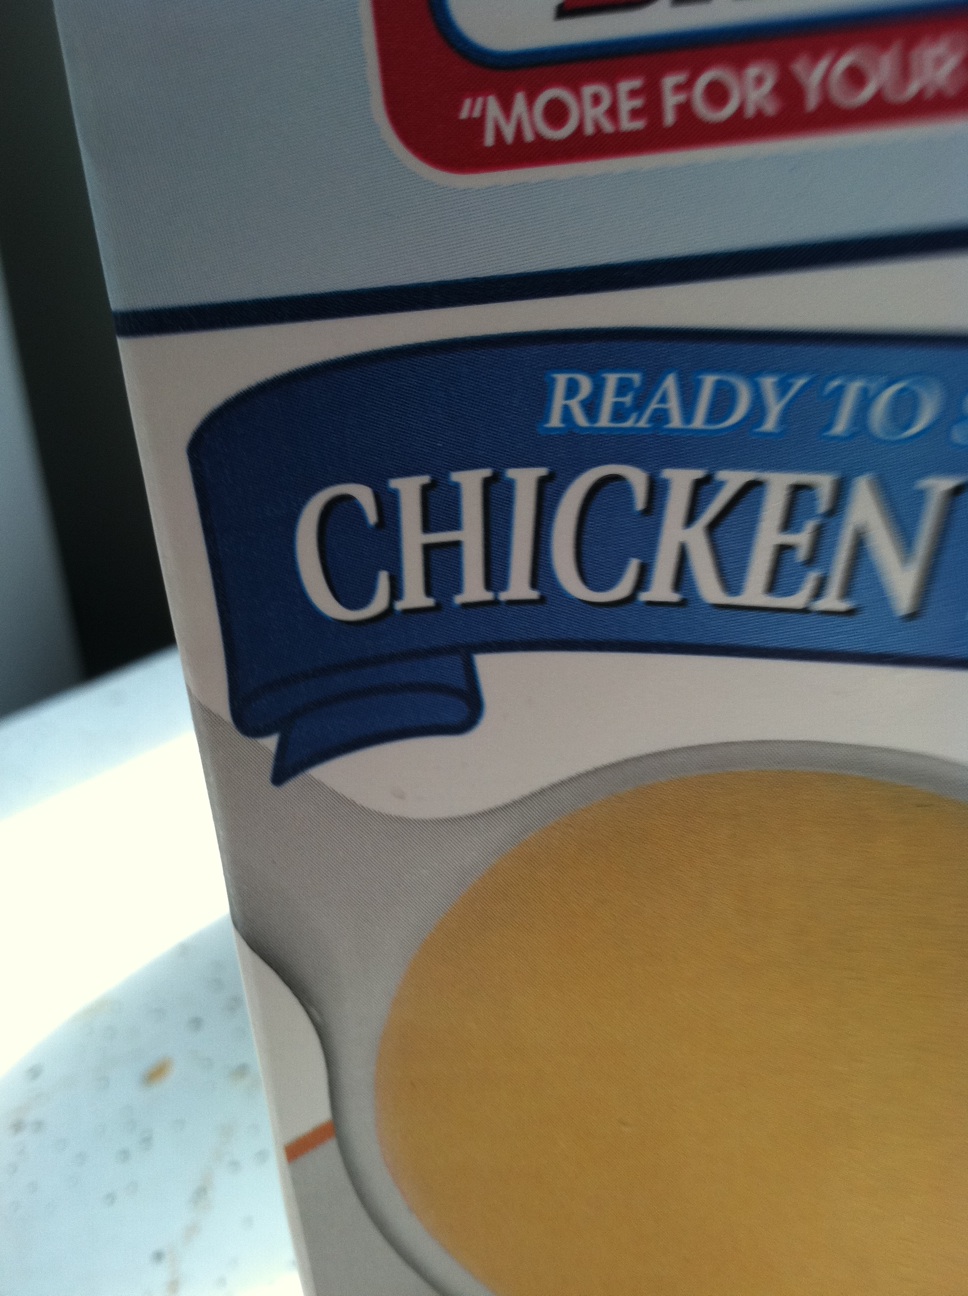Question: what kind of broth is this?
Answer: chicken